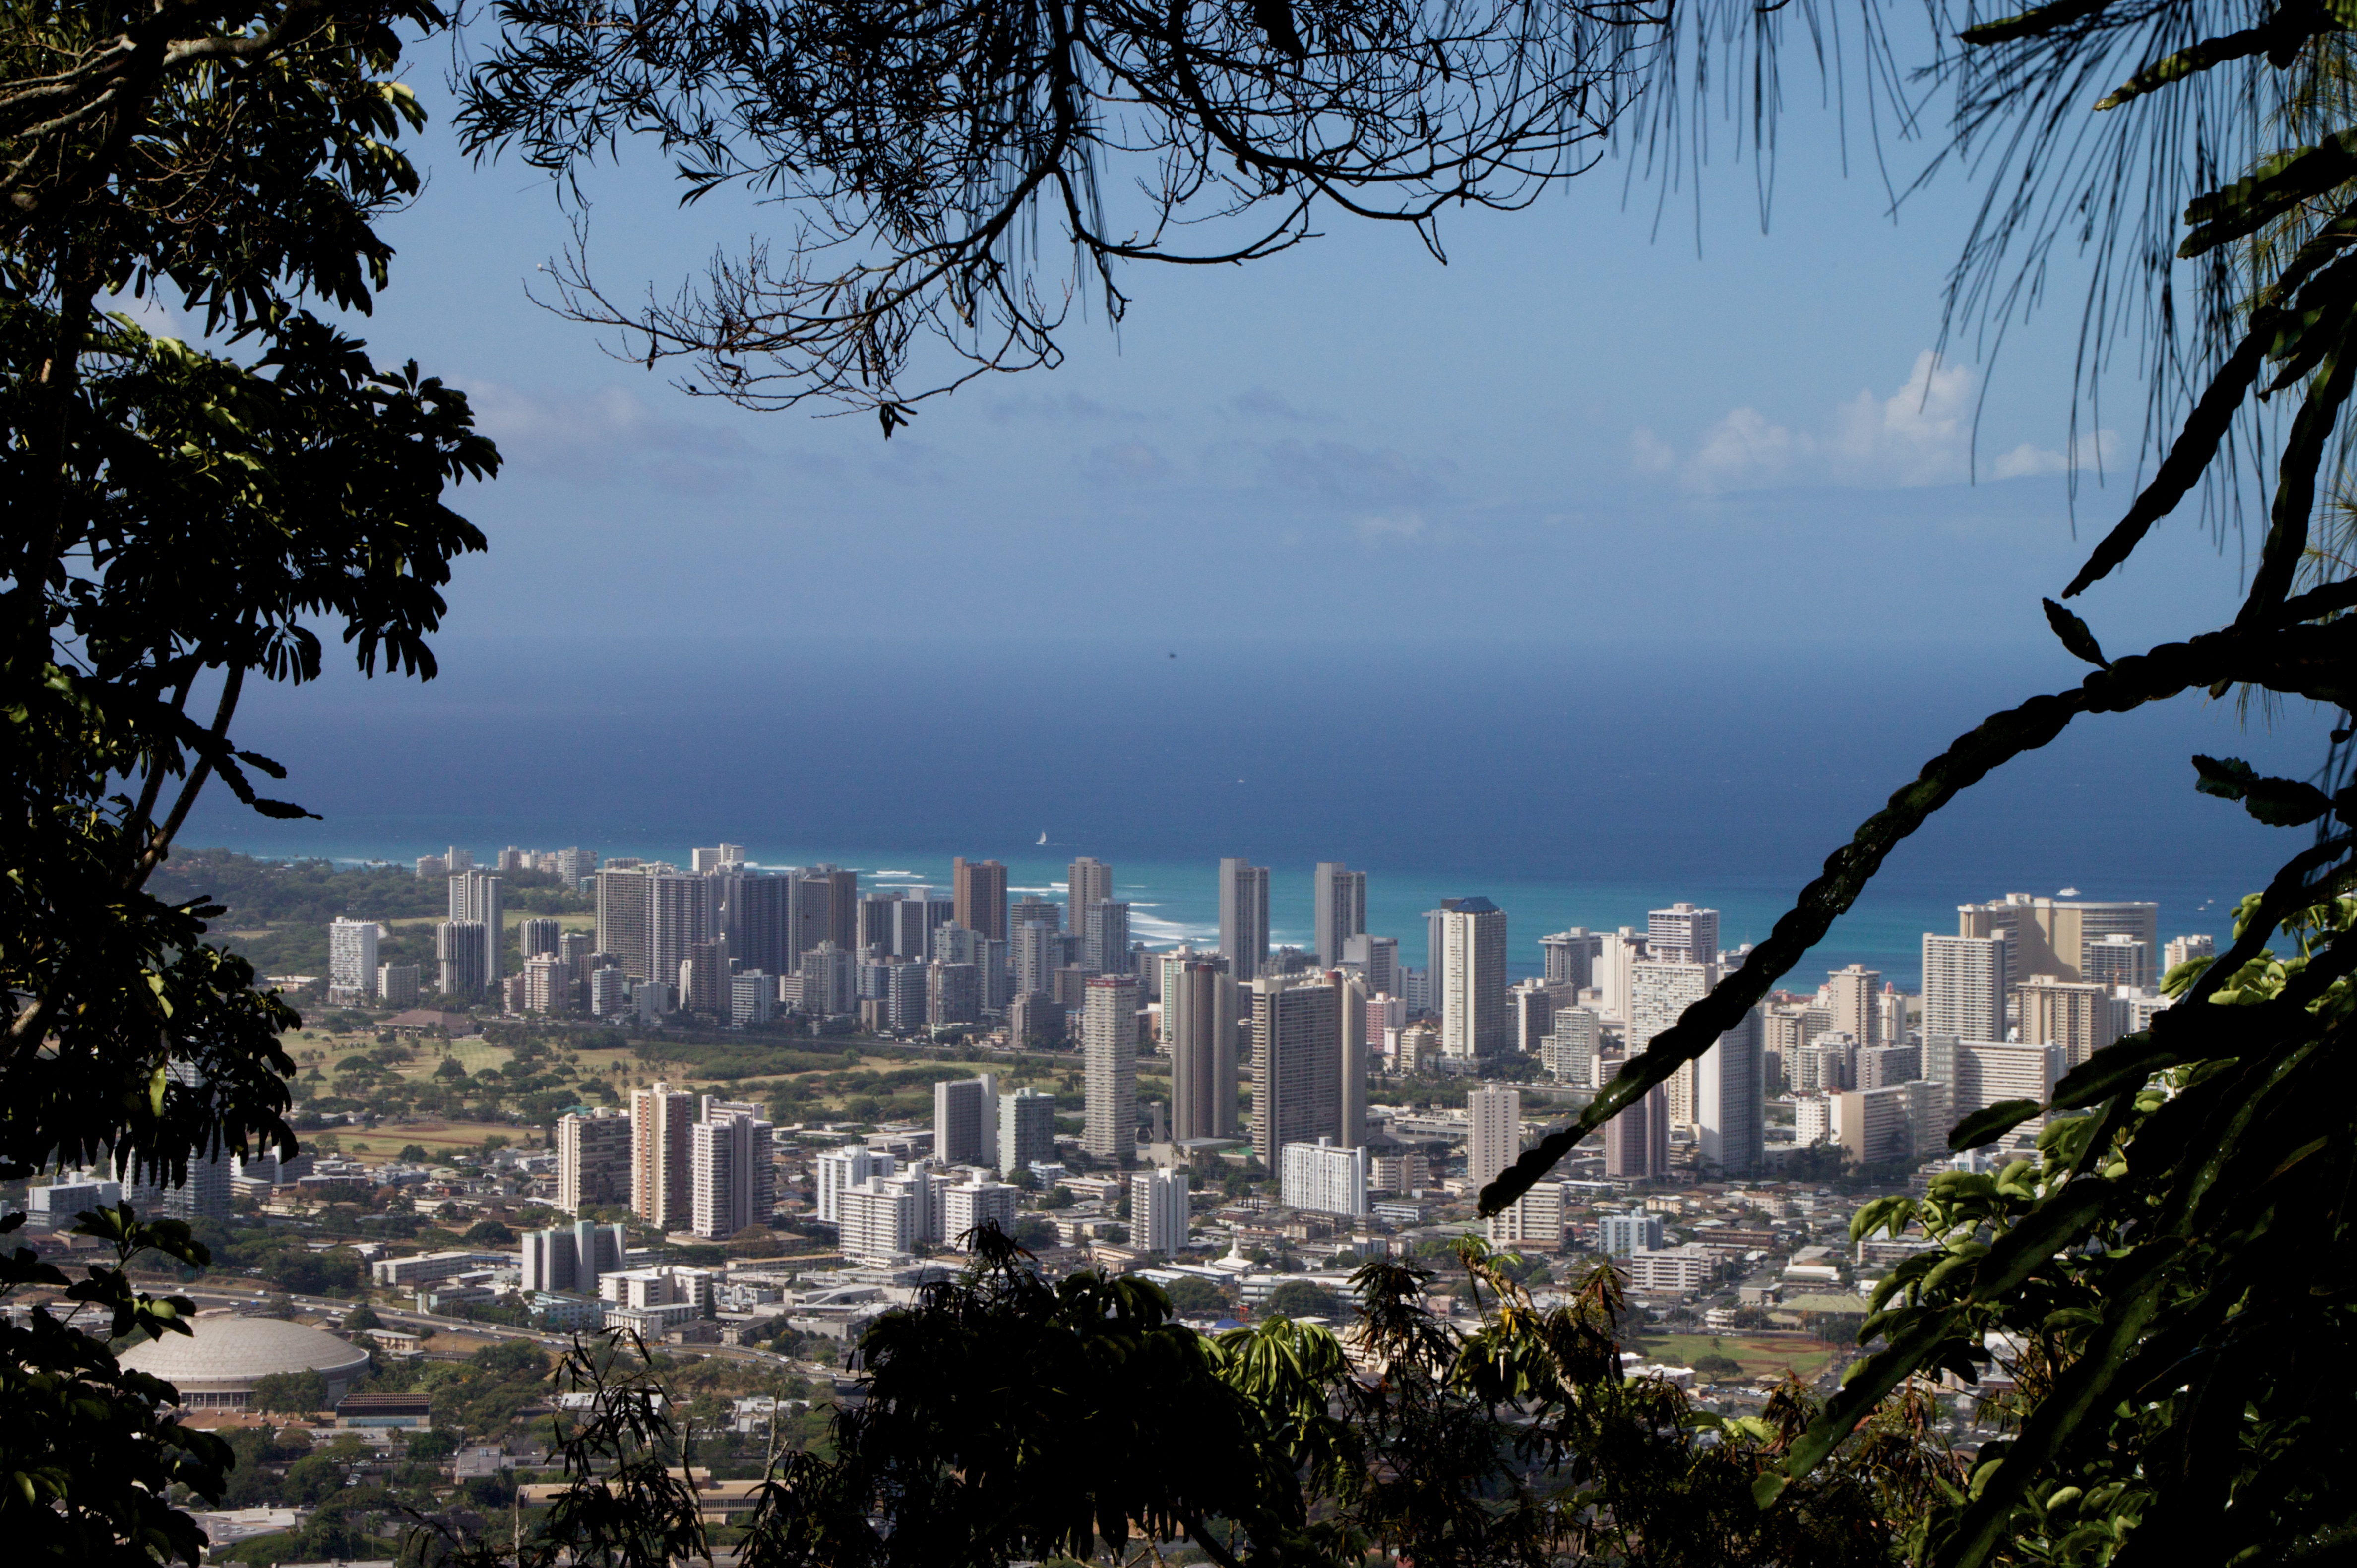
landscape, tree, horizon, mountain, plant, sky, skyline, morning, flower, city, skyscraper, cityscape, reflection, 18270mm, geographical feature, atmospheric phenomenon, human settlement, woody plant